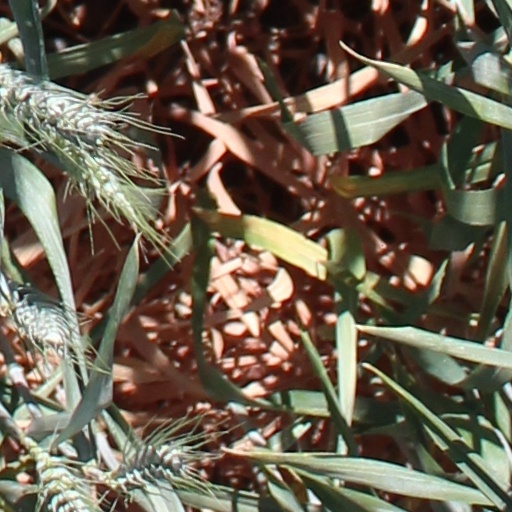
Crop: wheat